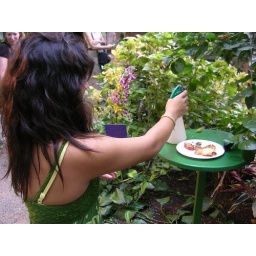
we sure had fun in the butterfly house